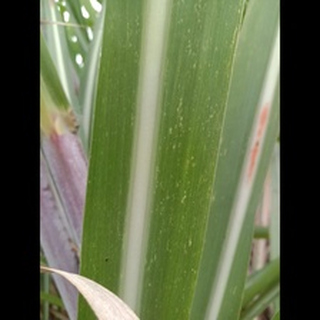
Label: sugarcane_mosaic